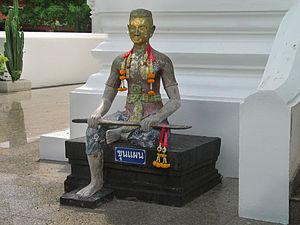
Kunpan: Legend of the Warlord est un film thaïlandais historique et fantastique réalisé par Tanit Jitnukul en 2002.